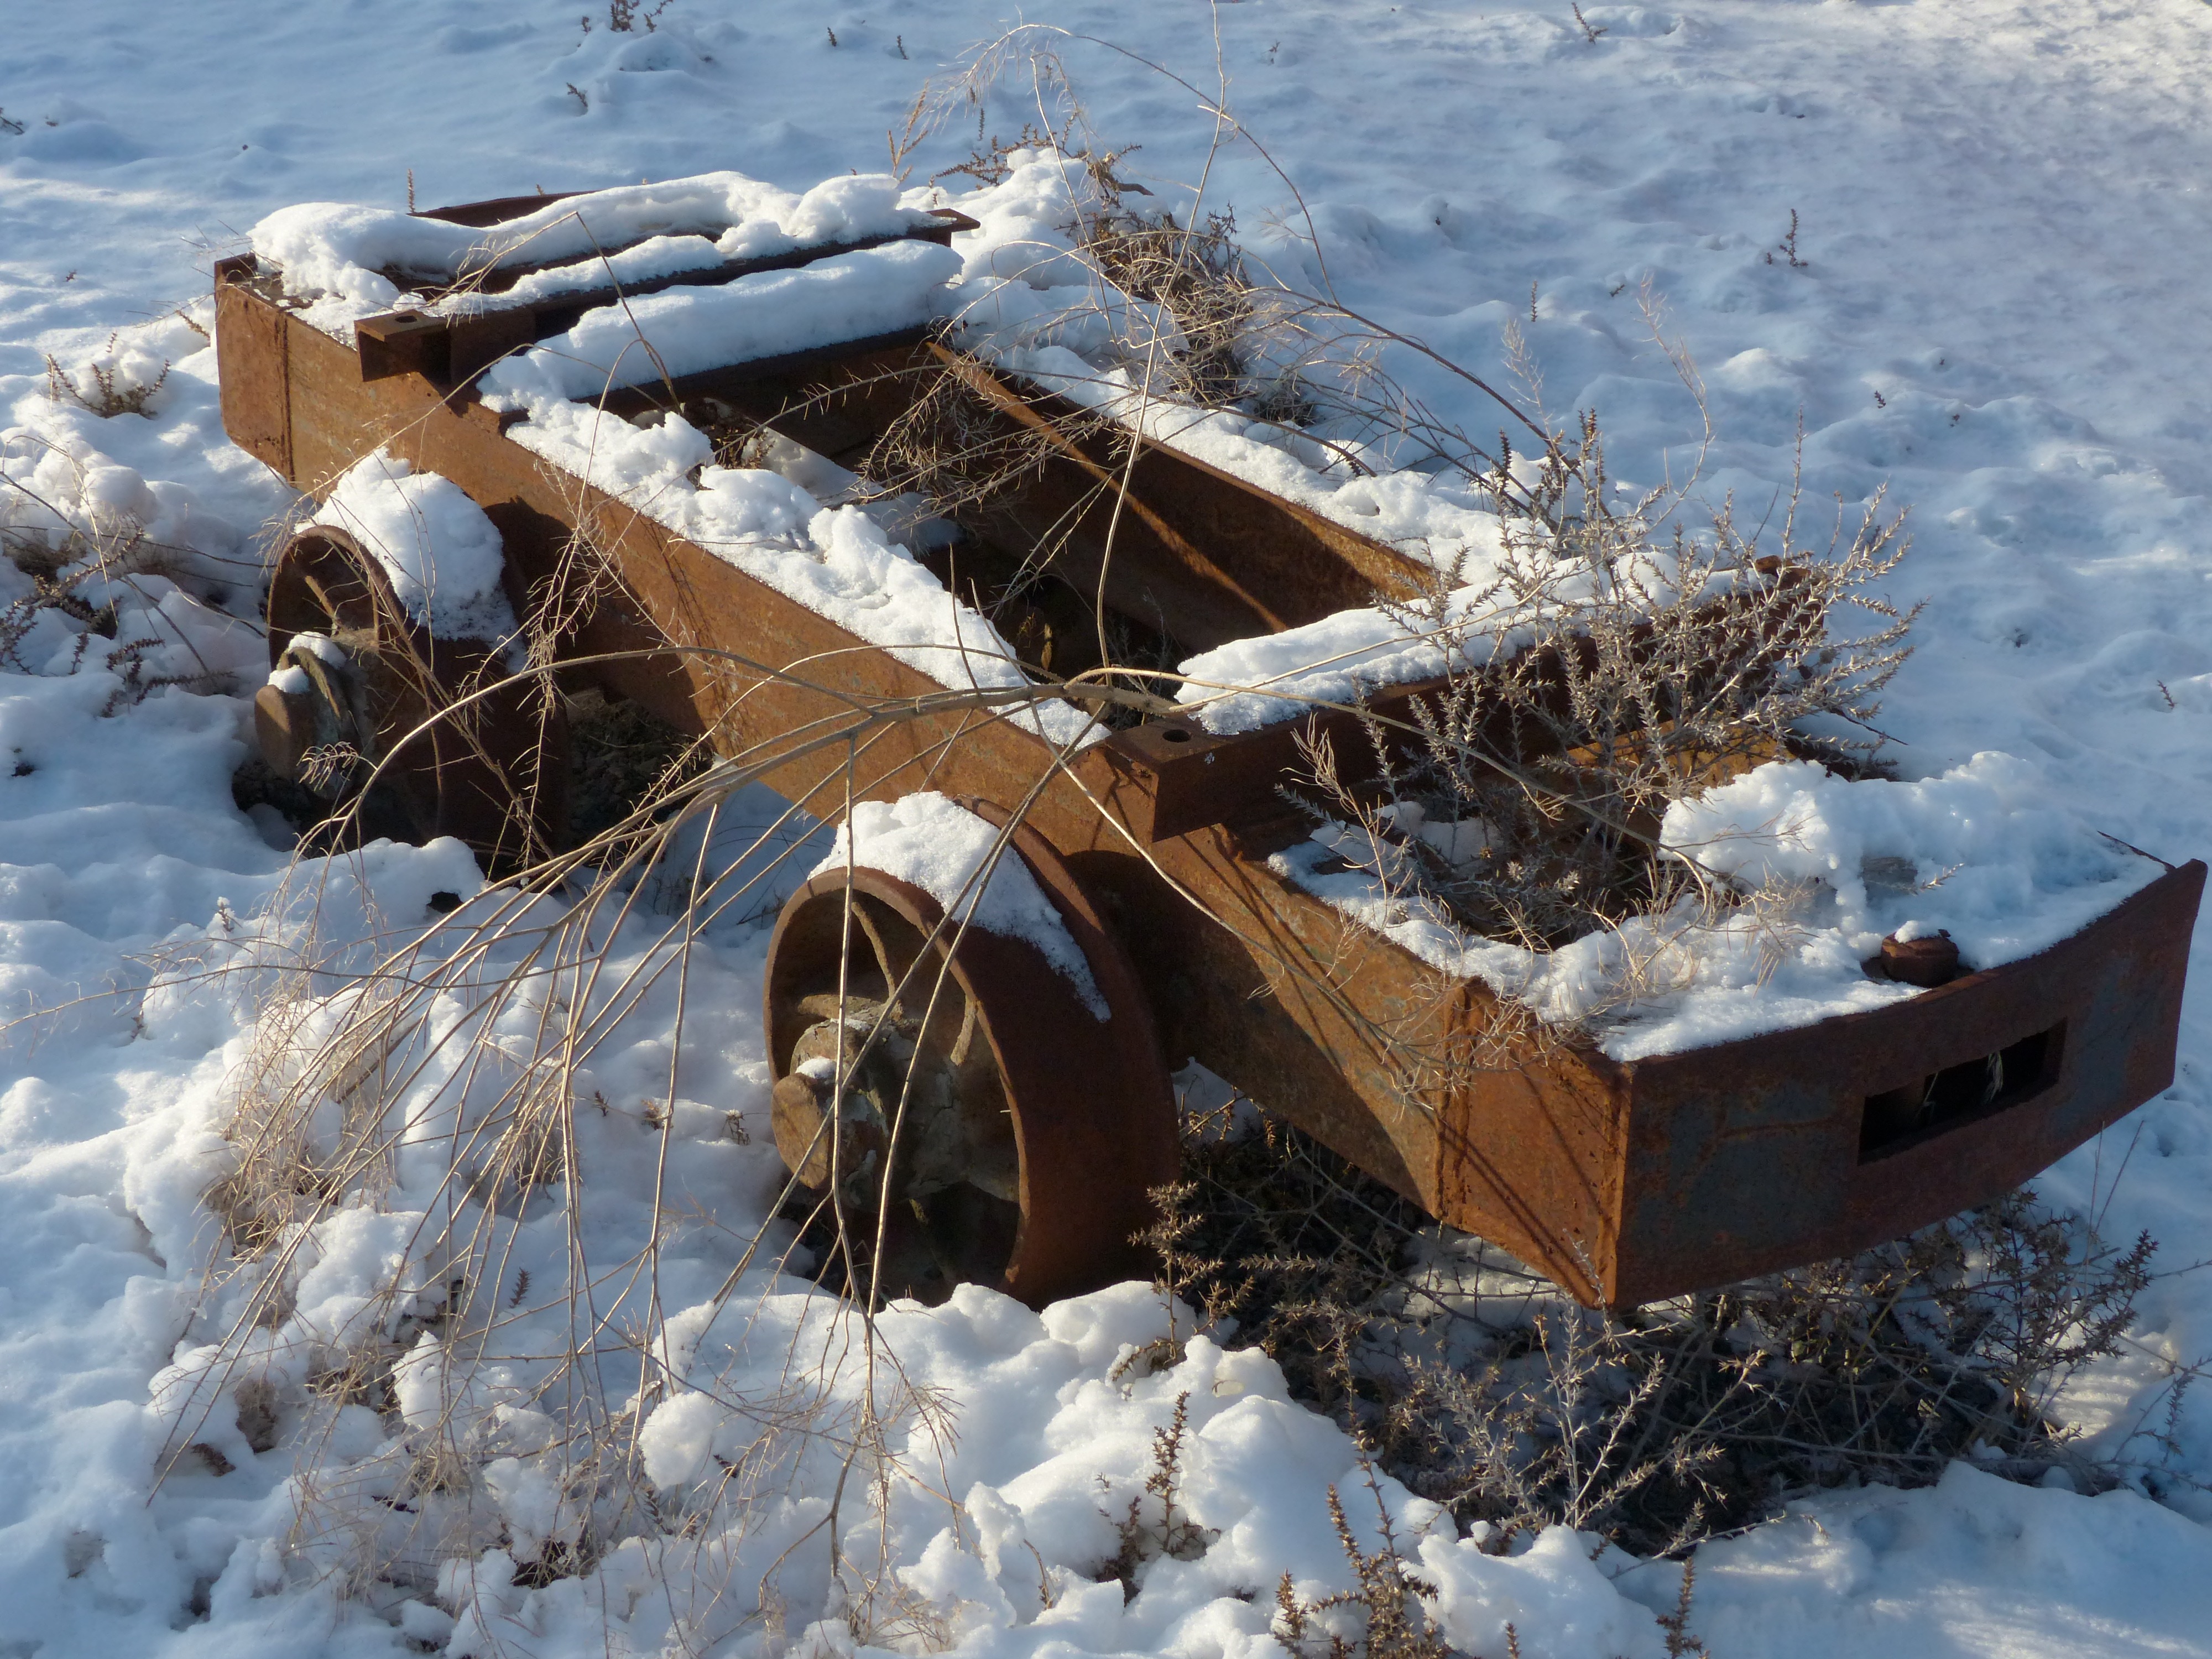
snow, winter, technology, vintage, antique, wagon, old, transportation, rust, vehicle, weather, metal, ancient, season, close up, mechanical, canada, rusty, ghost town, heritage, tourist attraction, ore, mining, freezing, technique, lore, british columbia, western style, wild west, old machine, snow removal, deadman ranch, mining cart, metal tires